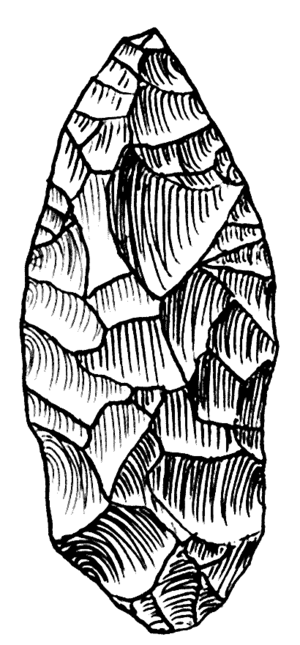
Pointe à retouche couvrante de l'Atérien